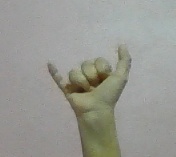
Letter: ya